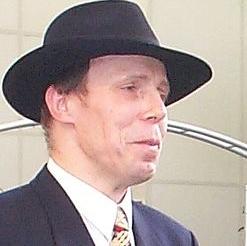
Age: 54